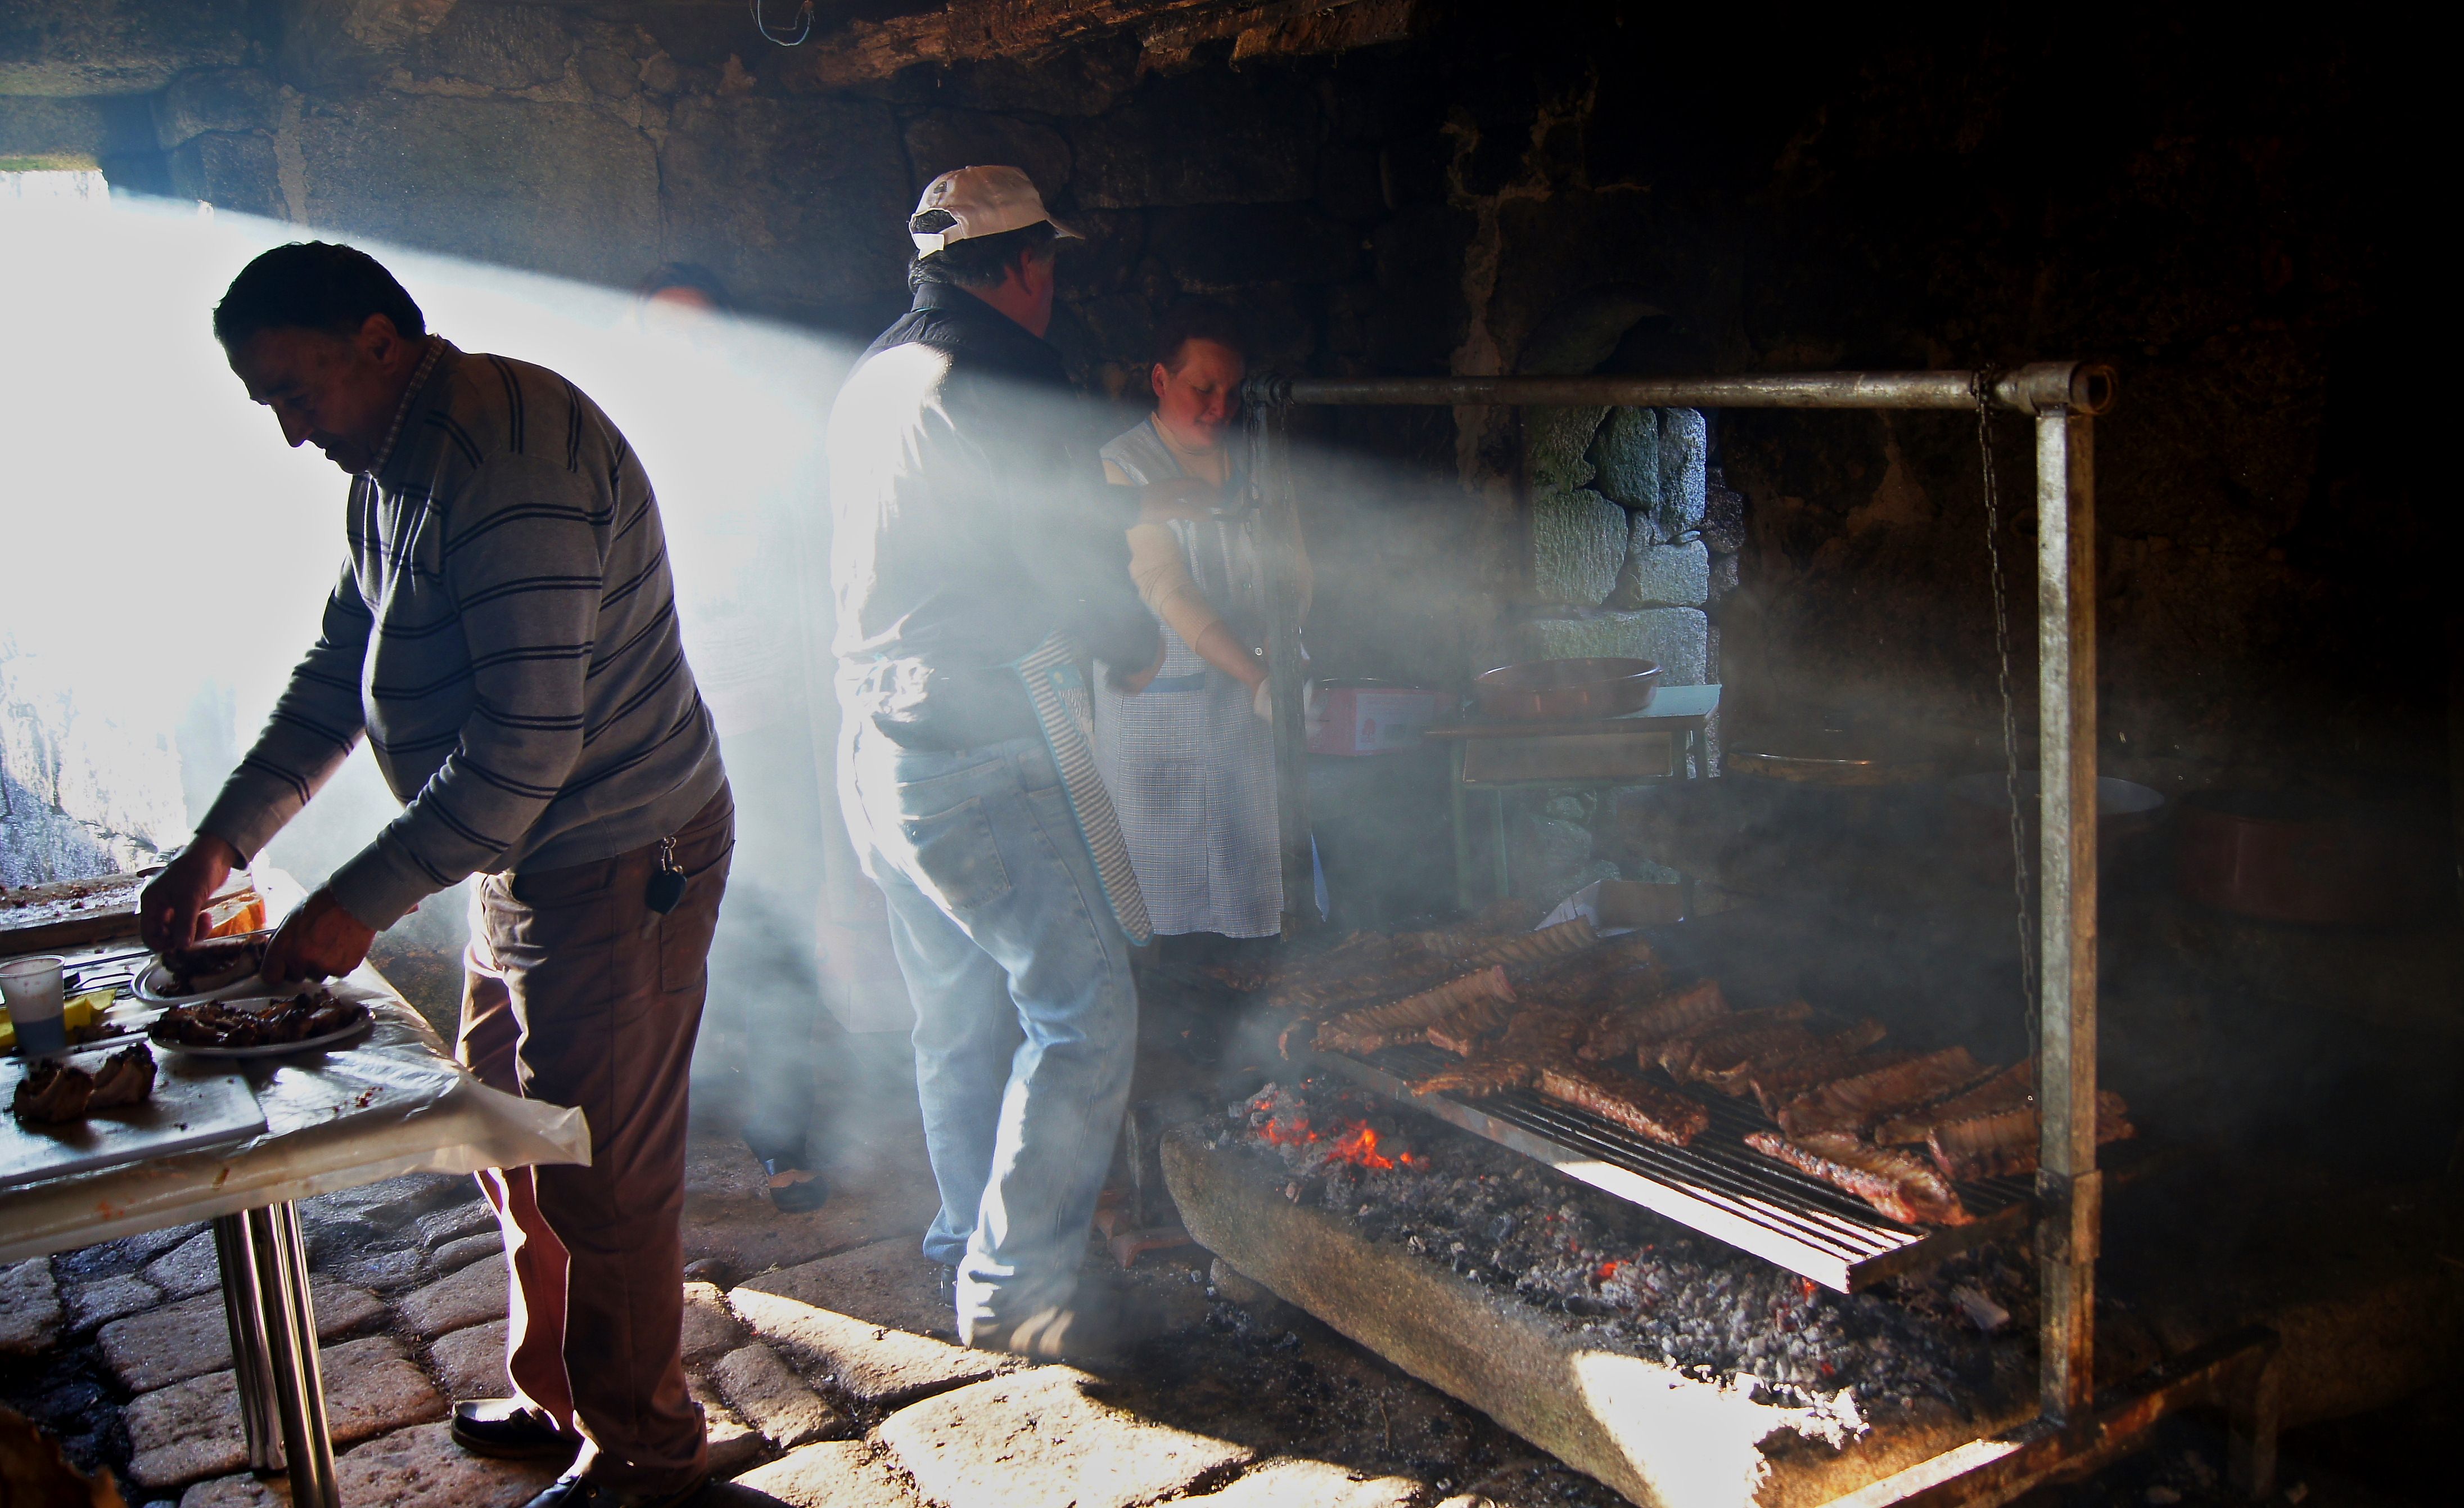
fire, cuisine, spain, espaa, galicia, pontevedra, varios, some, alama, festadosespantallos, osespantallos